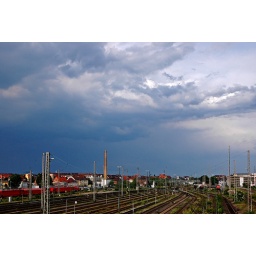
Cloudy sky over the Hildesheim train lines